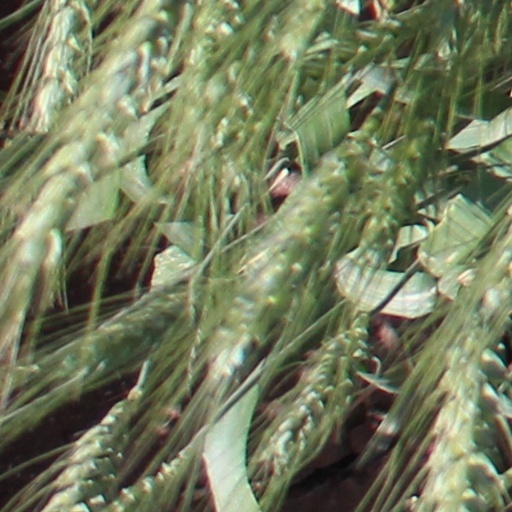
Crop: wheat